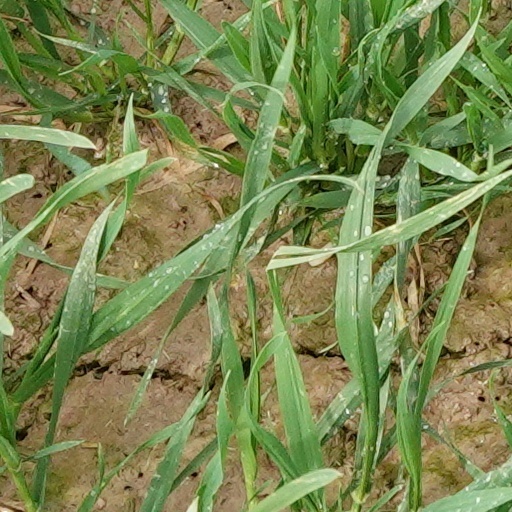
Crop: wheat